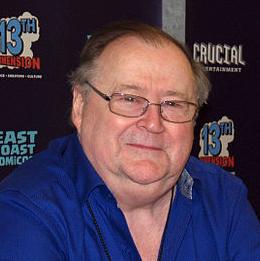
Age: 69